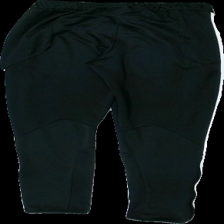
View: back
Type: Trousers
Category: Unisex
Brand: Adidas
Brand text on label: 30 Somewear
Colors: Black, White
Material: 100% bomull
Pattern: Logo print
Cut: Tight
Season: All
Trend: Sports
Damage: nopprigt
Damage location: bottom right
Damage 2: nopprigt
Damage 2 location: bottom left
Price range: <50
Recommended usage: Reuse
Description: beiga shorts